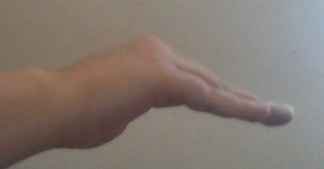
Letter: haa